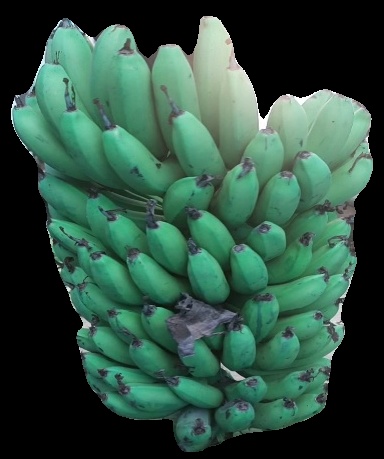
Variety: pachbale
Grade: grade2